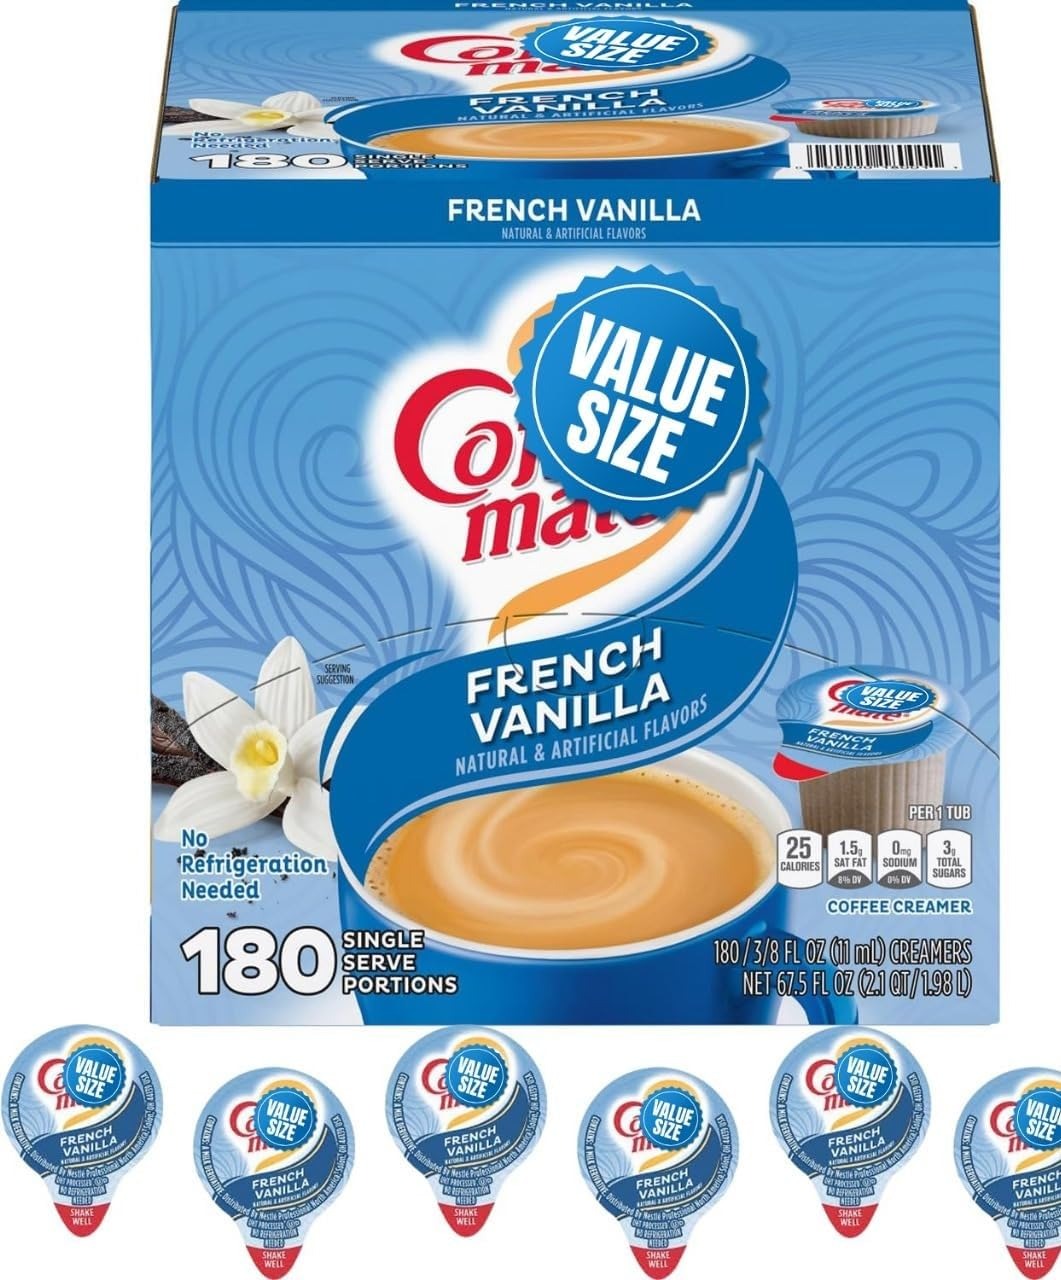
Item Name: Coffee Creamer, French Vanilla, Liquid Creamer Singles, Non Dairy, No Refrigeration, Box of 180 Singles - Enjoy at Home, Work, Indoors, and Outdoors
Bullet Point 1: French Vanilla flavored liquid creamer singles.
Bullet Point 2: 180-count box
Bullet Point 3: Shake, open and pour the cup.
Bullet Point 4: Non-Dairy + Lactose-Free + Cholesterol-Free + Gluten-Free + Kosher Dairy.
Bullet Point 5: Enjoy with friends, family, colleageues, and others.
Product Description: - French Vanilla flavored liquid creamer singles. - 180-count box - Don’t need to be refrigerated. - Keep in room temperature. - Shake, open and pour the cup. - Non-Dairy + Lactose-Free + Cholesterol-Free + Gluten-Free + Kosher Dairy. - Enjoy with friends, family, colleageues, and others.
Value: 66.95
Unit: Fl Oz

Price: 21.99